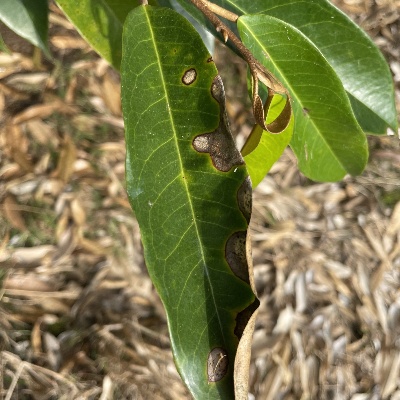
Label: Leaf_Phomopsis